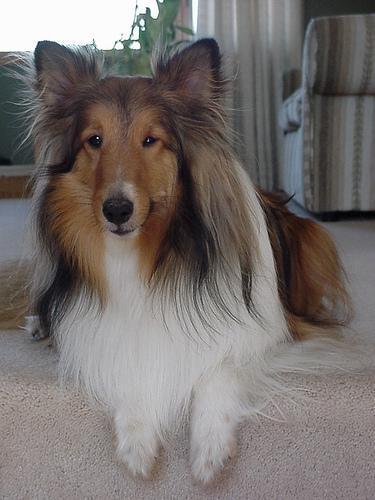
Shetland_sheepdog